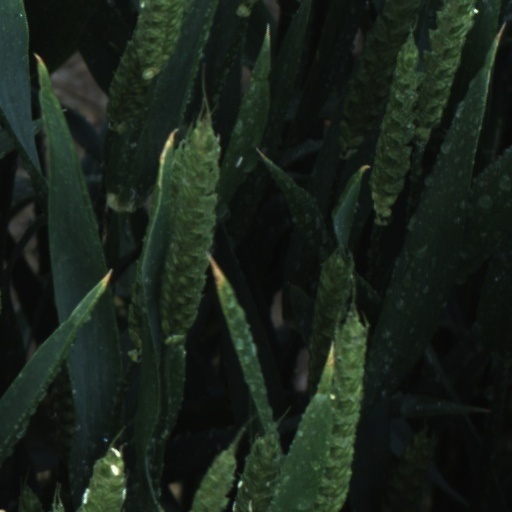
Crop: wheat